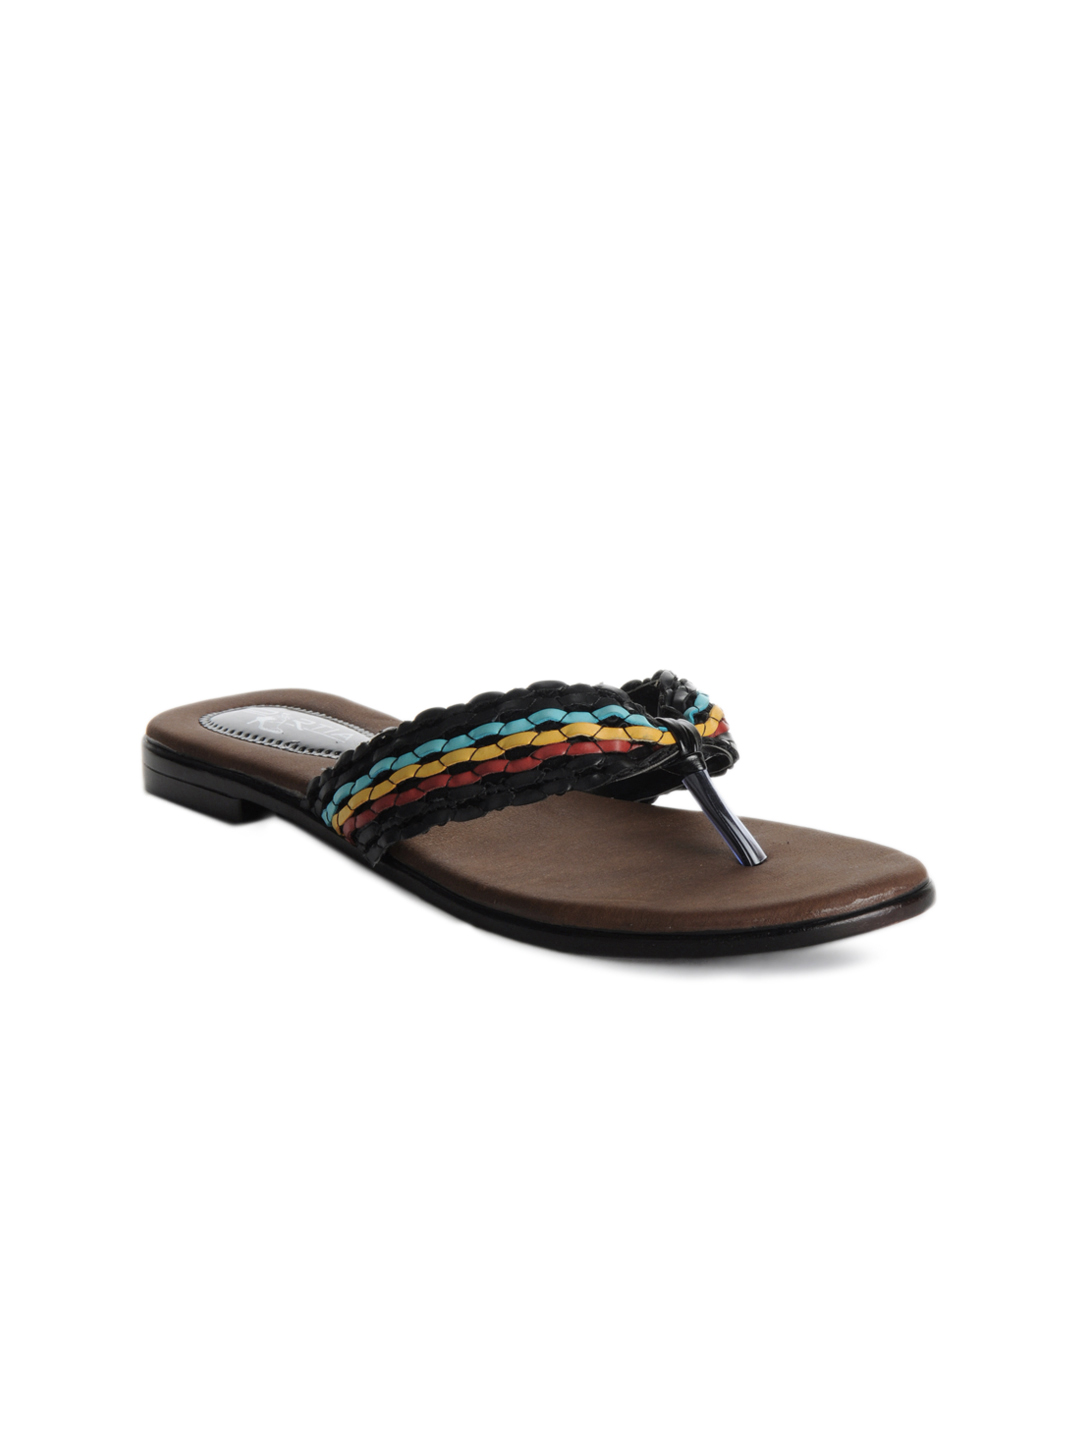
Portia Women Black Flats
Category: Footwear / Shoes / Heels
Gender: Women
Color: Black
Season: Fall 2014
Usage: Casual